Derek Meech

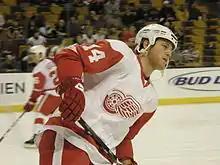
With the Red Wings in 2008.

Meech was named to the Red Wings final roster during training camp prior to the 2007–08 NHL season. He would have been exposed to waivers had he been sent to the minor leagues, which factored into the team's decision. Also working in Meech's favor for making the roster was Brent Sopel, on a tryout for the Red Wings, had spontaneously signed with the Chicago Blackhawks and Kyle Quincey broke his hand.